Adele von Finck

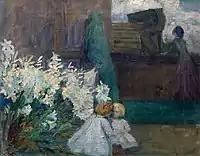
On the Balcony

Paula Modersohn-Becker was inspired by Finck’s experiences in her desire to study in Paris. She also wrote about a visit by Julie Wolfthorn and Adele von Finck to Worpswede:"The ladies in trousers prove their masculinity through boyish ravenousness. I find it very enjoyable to observe these individuals, both inside and out. I think they truly believe they are not vain and don't care about appearances. And yet they are as proud of their trousers as we are of a new dress."